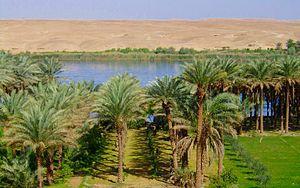
La période des dynasties archaïques est une phase de l'histoire de la Mésopotamie, parfois aussi appelée « dynastique archaïque », « proto-dynastique » ou encore « présargonique ». Elle dure d'environ 2900 av. J.-C., jusque vers 2340, date de l'unification de la région par Sargon d'Akkad. Succédant à la période d'Uruk qui a vu la formation des premiers États, des premières villes et l'invention de l'écriture, cette époque est caractérisée par l'existence d'États encore peu développés et peu étendus, désignés comme des « cités-États ». Leurs structures se consolident au fil du temps, jusqu'à la fin de la période qui est marquée par la constitution de l'empire d'Akkad. Du point de vue culturel, ces différentes entités politiques sont relativement homogènes, participant à une civilisation brillante qui rayonne sur une grande partie du Moyen-Orient. Les cités du pays de Sumer, situées à l'extrême sud de la Mésopotamie, sont les plus influentes ; elles sont bordées au nord par des royaumes de peuplement sémite couvrant une grande partie de la Mésopotamie et de la Syrie.
L'agriculture est l'activité économique principale de la Mésopotamie antique. Soumis à des contraintes fortes, notamment l'aridité et des sols pauvres, les paysans mésopotamiens ont développé des stratégies efficaces permettant à soutenir le développement des premiers États, des premières villes puis des premiers empires connus, sous l'égide des institutions dominant l'économie, à savoir les palais royaux et provinciaux, les temples et les domaines des élites. Elle repose avant tout sur la culture des céréales et l'élevage ovin, mais aussi les légumineuses ou encore le palmier-dattier au sud et la vigne au nord.